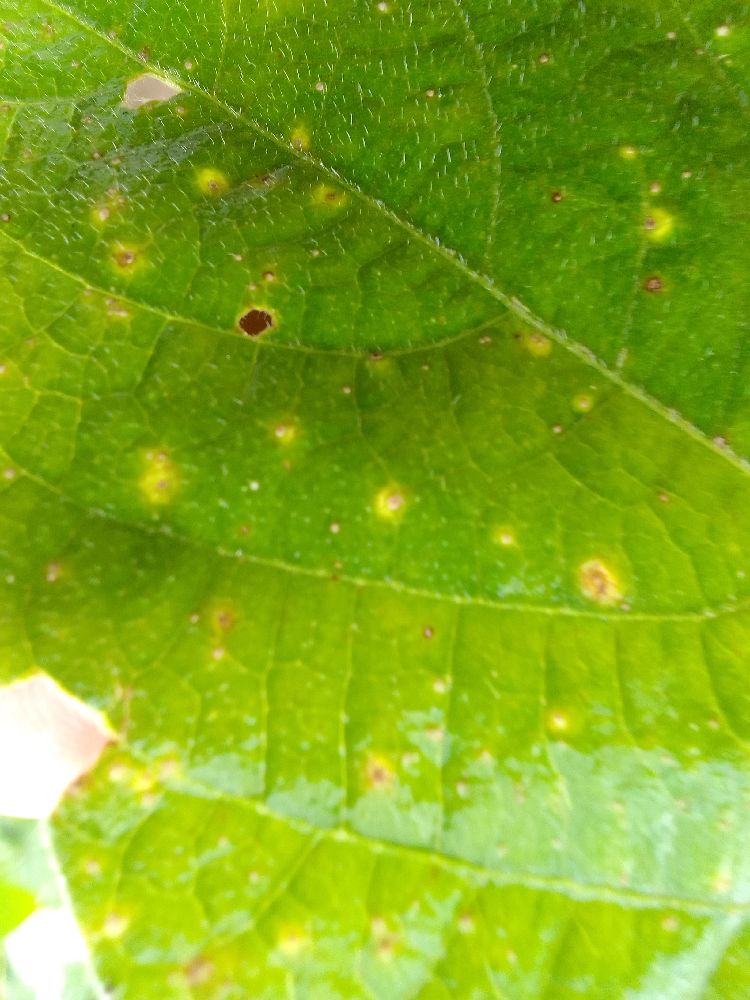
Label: rust